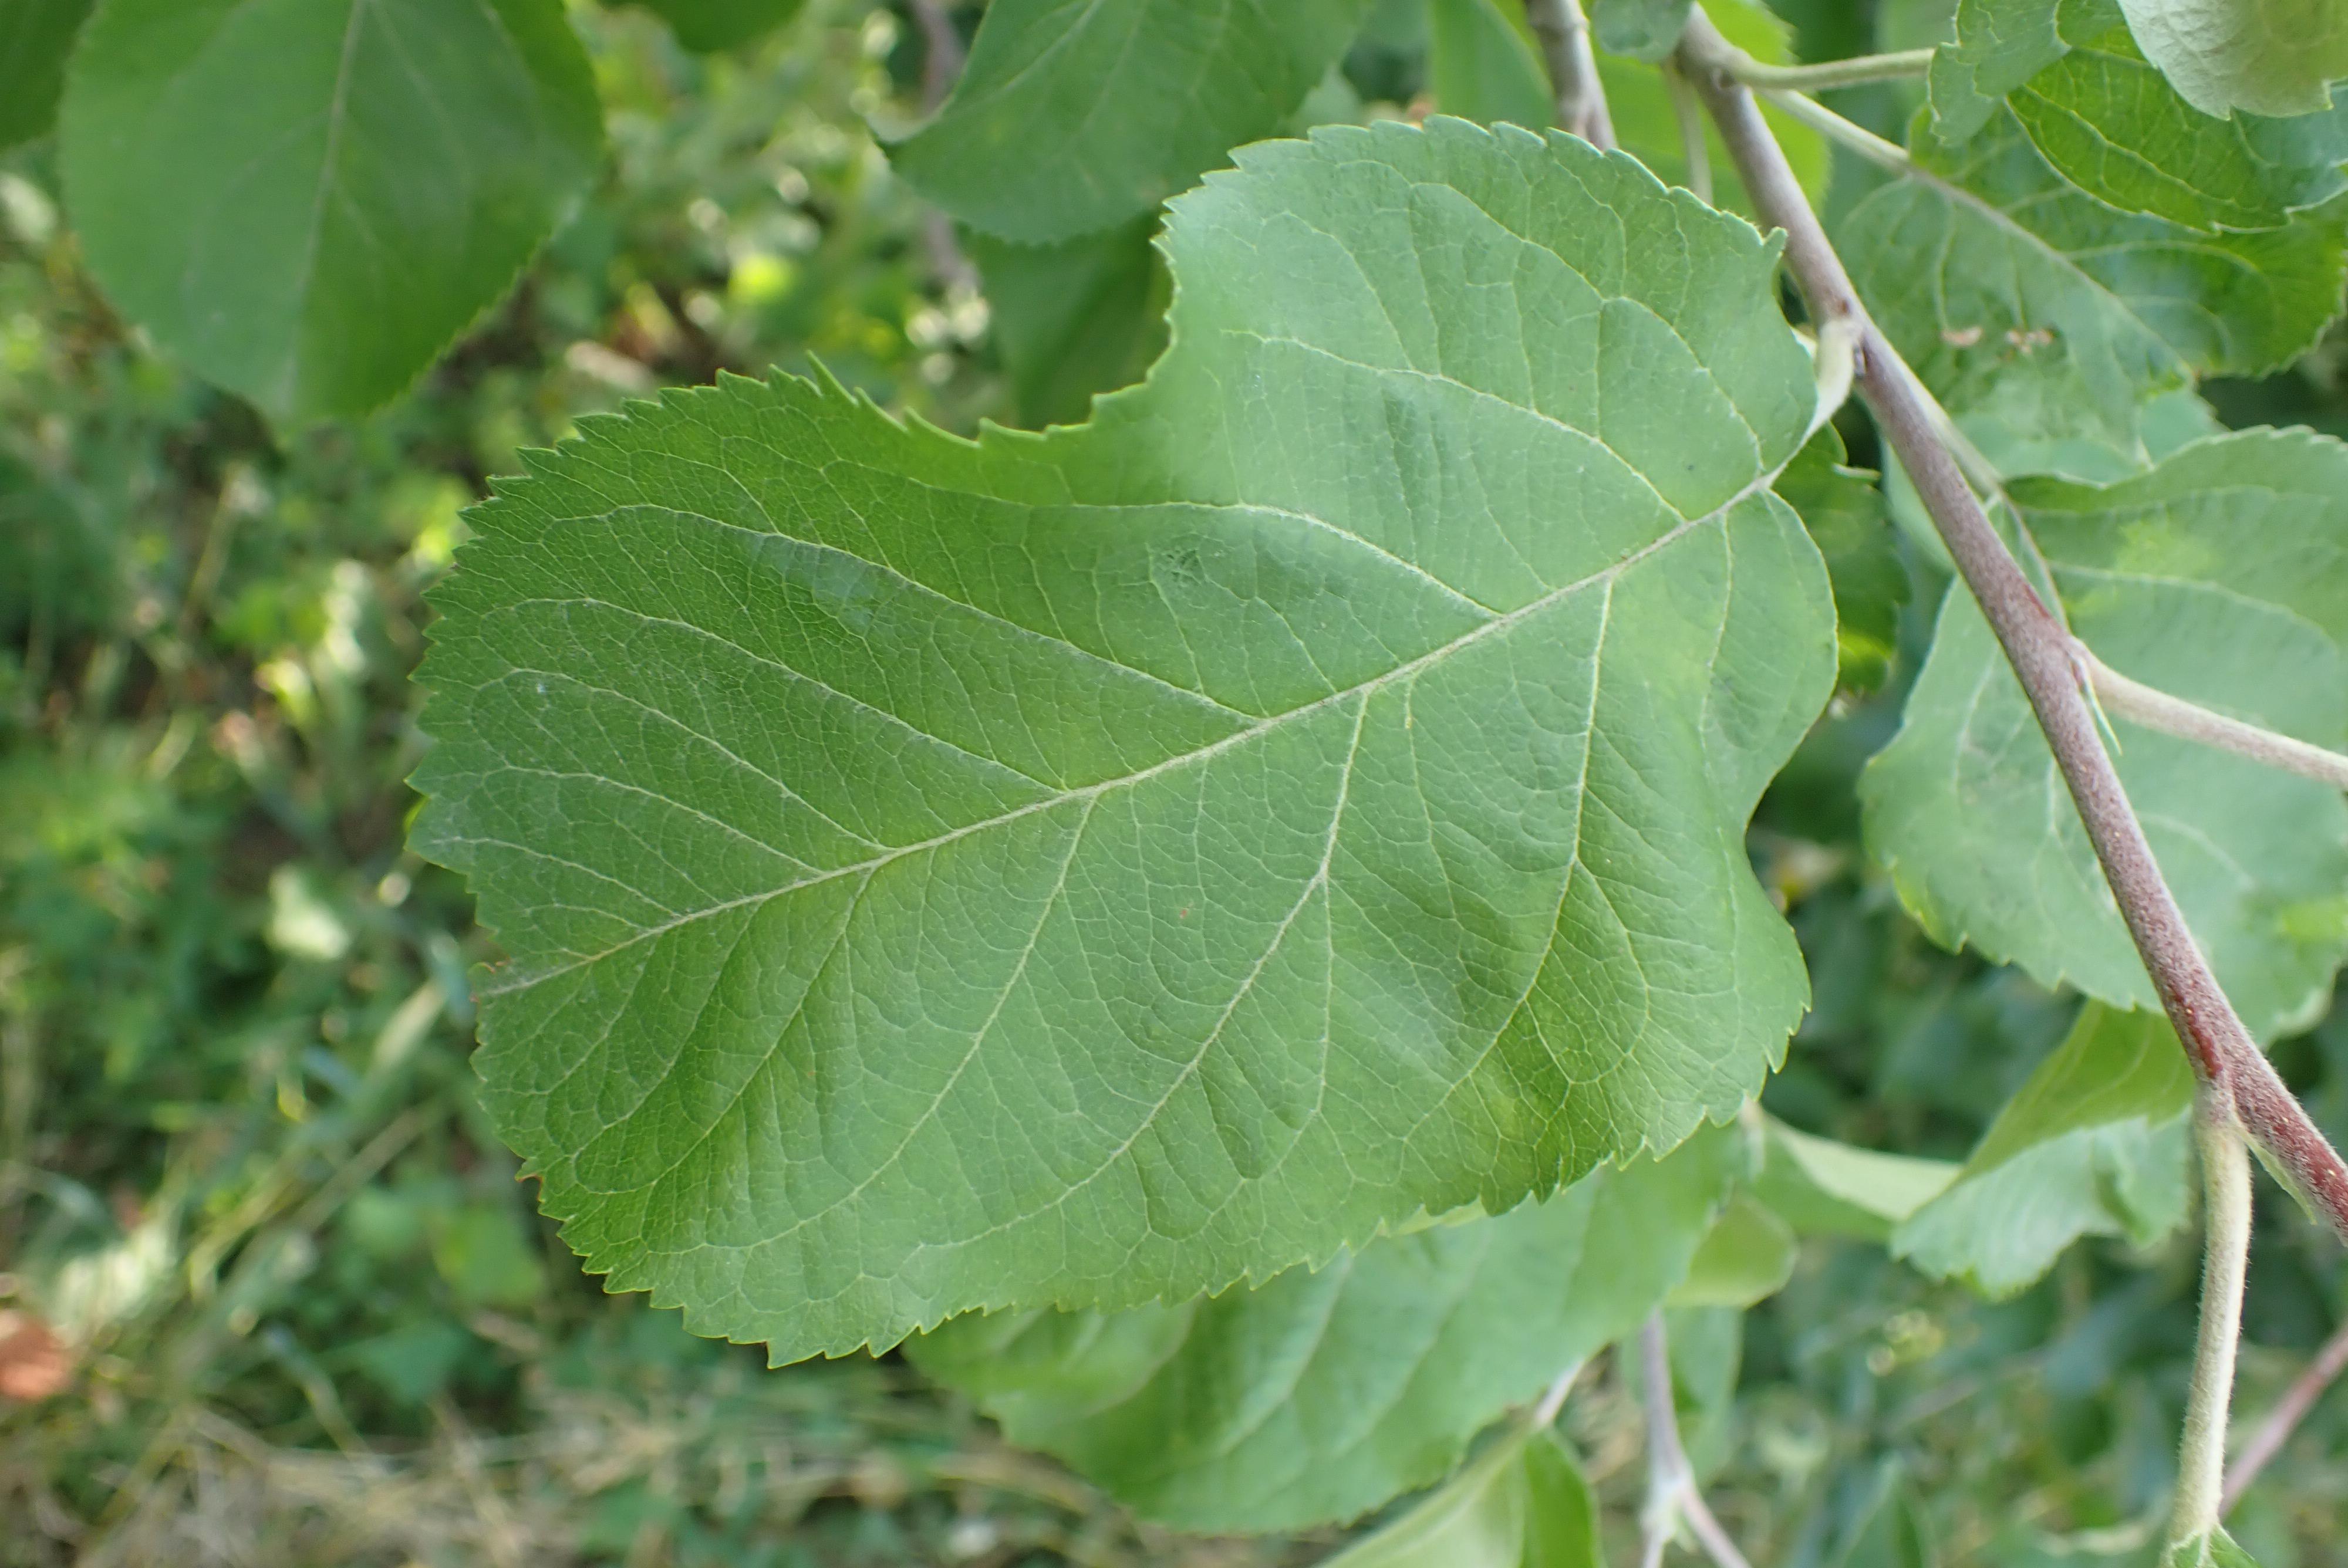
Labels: healthy